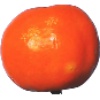
Label: clementine